Disney Sports Soccer

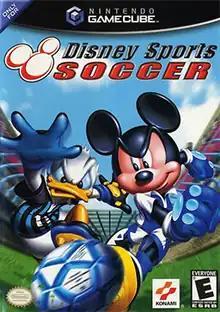
North American GameCube cover art

known as Disney Sports Football in Europe, is a pair of 2002 sports video games released by Konami, one for the GameCube, and the other for the Game Boy Advance.